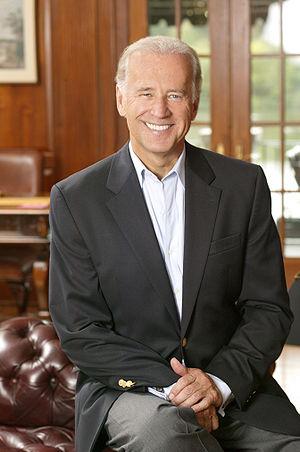
L'élection présidentielle américaine de 1988 a été remportée par le républicain George Bush père, vice-président du président sortant, Ronald Reagan, contre le candidat démocrate, Michael Dukakis, gouverneur du Massachusetts.
Les primaires démocrates de 2008 sont le processus par lequel les membres et sympathisants du Parti démocrate des États-Unis désignent leur candidat à l'élection présidentielle de 2008.
Joseph Robinette Biden, Jr, dit Joe Biden, né le 20 novembre 1942 à Scranton, est un homme d'État américain, vice-président des États-Unis de 2009 à 2017.